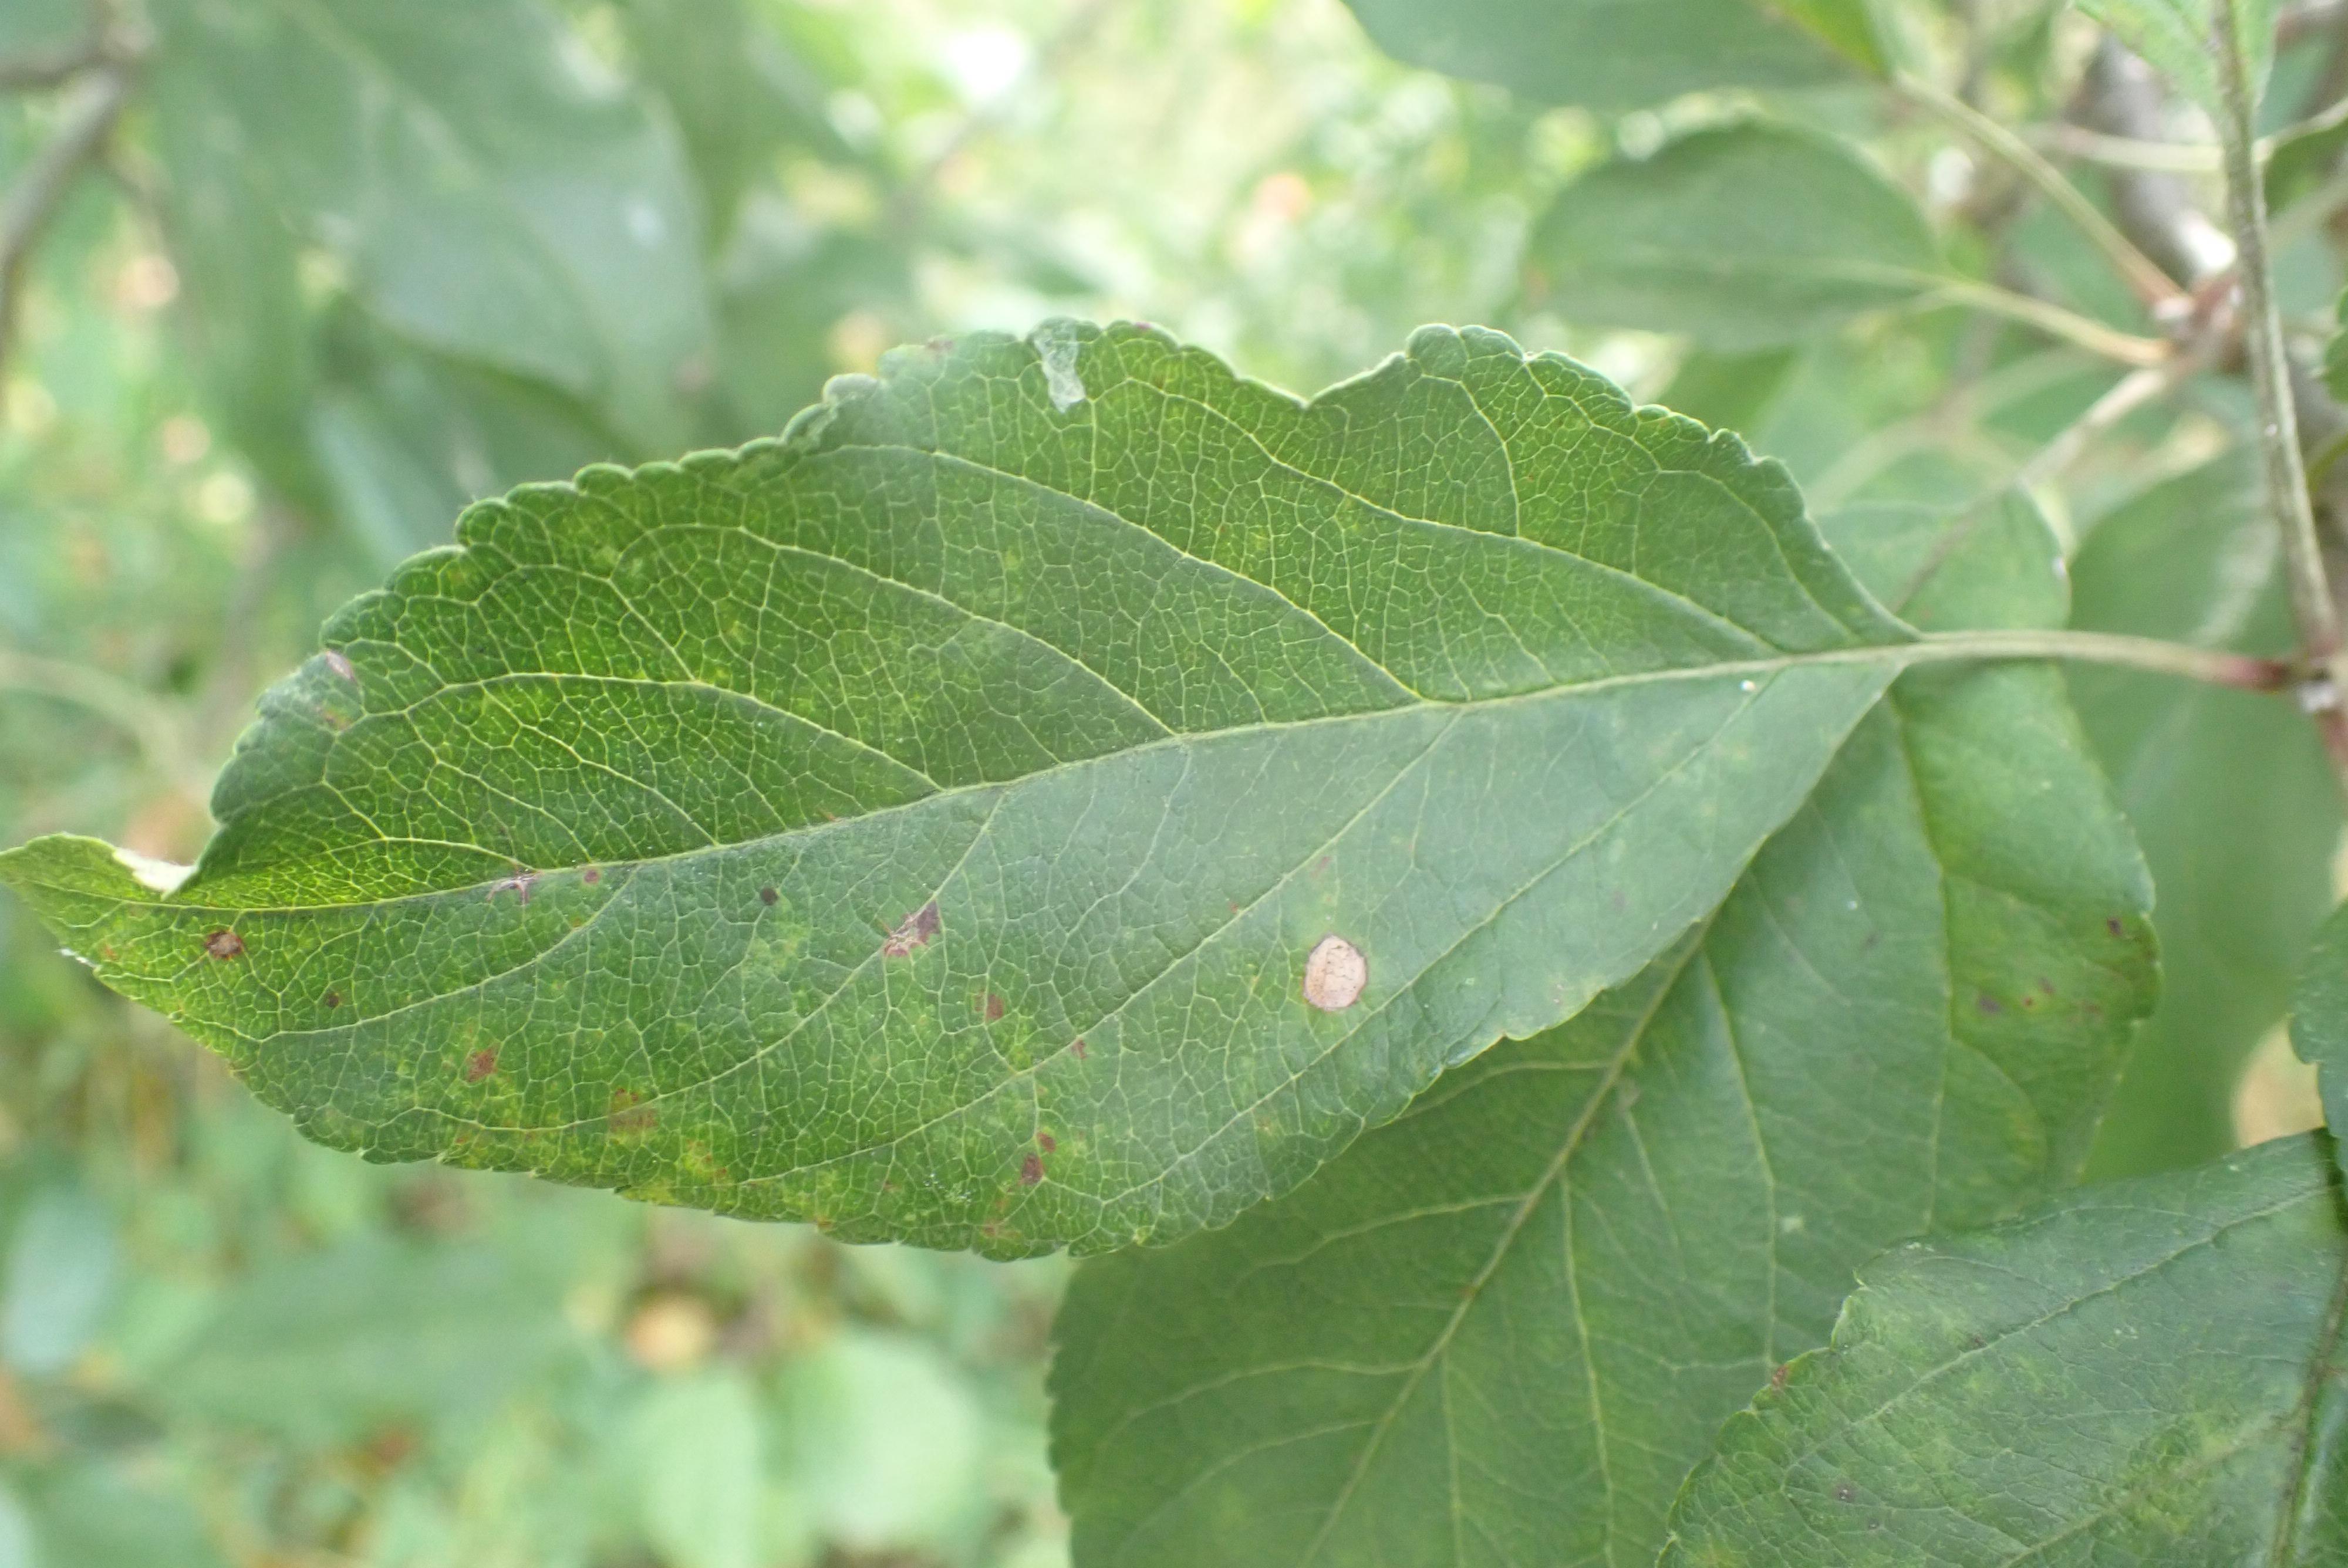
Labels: scab, frog_eye_leaf_spot